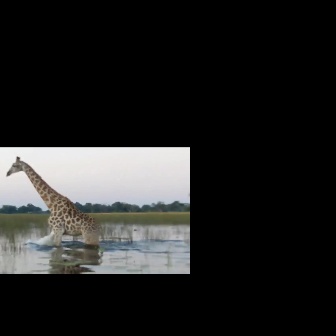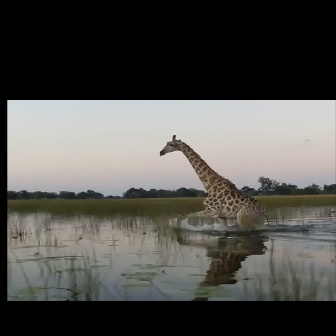
  Please identify the target specified by the bounding box [5,156,105,255] in the first image and locate it in the second image. Return the coordinates in [x_min,y_min,x_max,y_max] format.
Answer: [159,134,270,246]